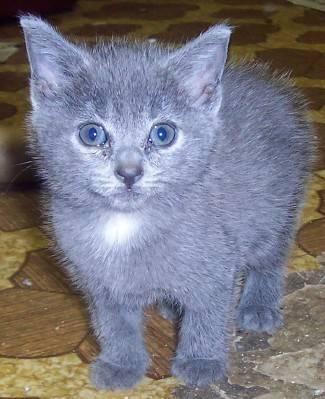
cat